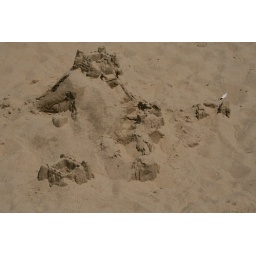
Sand sculptures at a sand sculpture building competition at the beach in Grand Haven.